Elinor Mordaunt

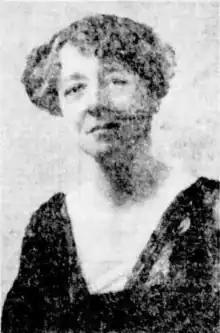
Mordaunt in 1924

Mordaunt's first book, the "Garden of Contentment", was published in England in 1902 under her pen-name Elinor Mordaunt. At Melbourne she published a volume of sketches, "Rosemary, That's for Remembrance" (1909), and in 1911 appeared "On the Wallaby through Victoria", by E. M. Clowes, an interesting account of conditions in that state at that period. Returning to England on 14 July 1909 she soon began a long series of volumes of fiction. She changed her name by deed poll to Evelyn May Mordaunt on 1 July 1915 and gained a reputation as a writer of short stories for magazines.